Büsum

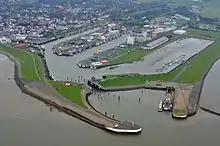
Büsum harbour seen from above

Neocorus reported that the main source of living for the people of Büsum during his times were fishing and farming. Büsum as a fisher town is primarily known for its specialty "Büsumer Krabben" (North Sea shrimp, "Crangon crangon"), which are processed and canned for sale. The first records of shrimping in Büsum date from 1624. During this time, shrimp fishing was mostly done by women with nets in the tidal gullies of the Wadden Sea. At the end of the 19th century, fishing on the high seas became popular and added the need for seafaring fishing boats. Before World War II, Büsum's fishing fleet counted 132 vessels. Since then, the number of fishing vessels has continuously decreased. In 1998, Büsum's fishing fleet consisted of 35 fishing boats, with the harbor hosting 20 additional fishing vessels, mainly from the Netherlands.